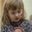
Label: girl